Parul Sehgal

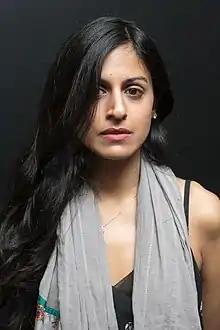
Sehgal at the 2015 PEN Literary Awards ceremony

Parul Sehgal (born ) is an American literary critic. She worked as an editor at NPR and "The New York Times Book Review", and later was one of the book critics at the "New York Times". She was a staff writer at "The New Yorker" from 2021 to 2024. In November 2024, she returned to the "New York Times" as critic-at-large.